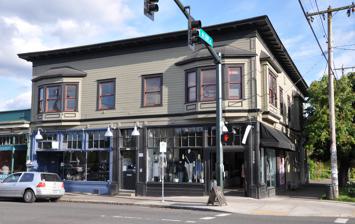
Building: Henry Sensel Building
Country: United States of America
Year built: 1909
Historic building in Portland, Oregon, U.S. United States historic place Henry Sensel Building U.S. National Register of Historic Places Portland Historic Landmark The building's exterior in 2011 Location in Portland, Oregon Location 3556–3562 SE Hawthorne Boulevard Portland, Oregon Coordinates 45°30′43″N 122°37′39″W / 45.511874°N 122.627383°W / 45.511874; -122.627383 Built 1909 MPS Portland Eastside MPS NRHP reference No. 89000103 Added to NRHP March 8, 1989 The Henry Sensel Building is a building in southeast Portland , Oregon , listed on the National Register of Historic Places . Further reading K. Zisman; J. Koler; J. Morrison; B. Grimala; A. Yost (August 15, 1988). "National Register of Historic Places Inventory/Nomination: Henry Sensel Building" (pdf) . National Park Service. See also National Register of Historic Places listings in Southeast Portland, Oregon References